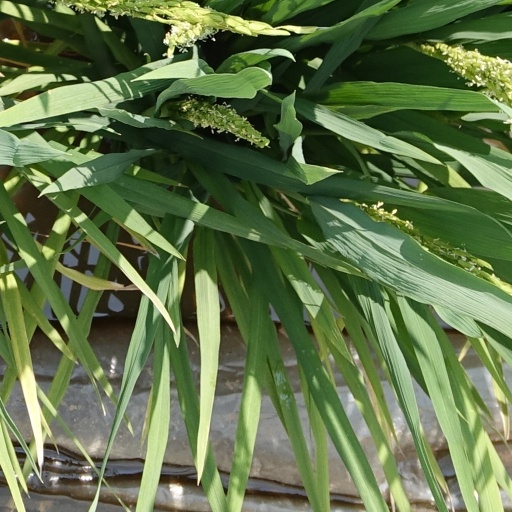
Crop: rice